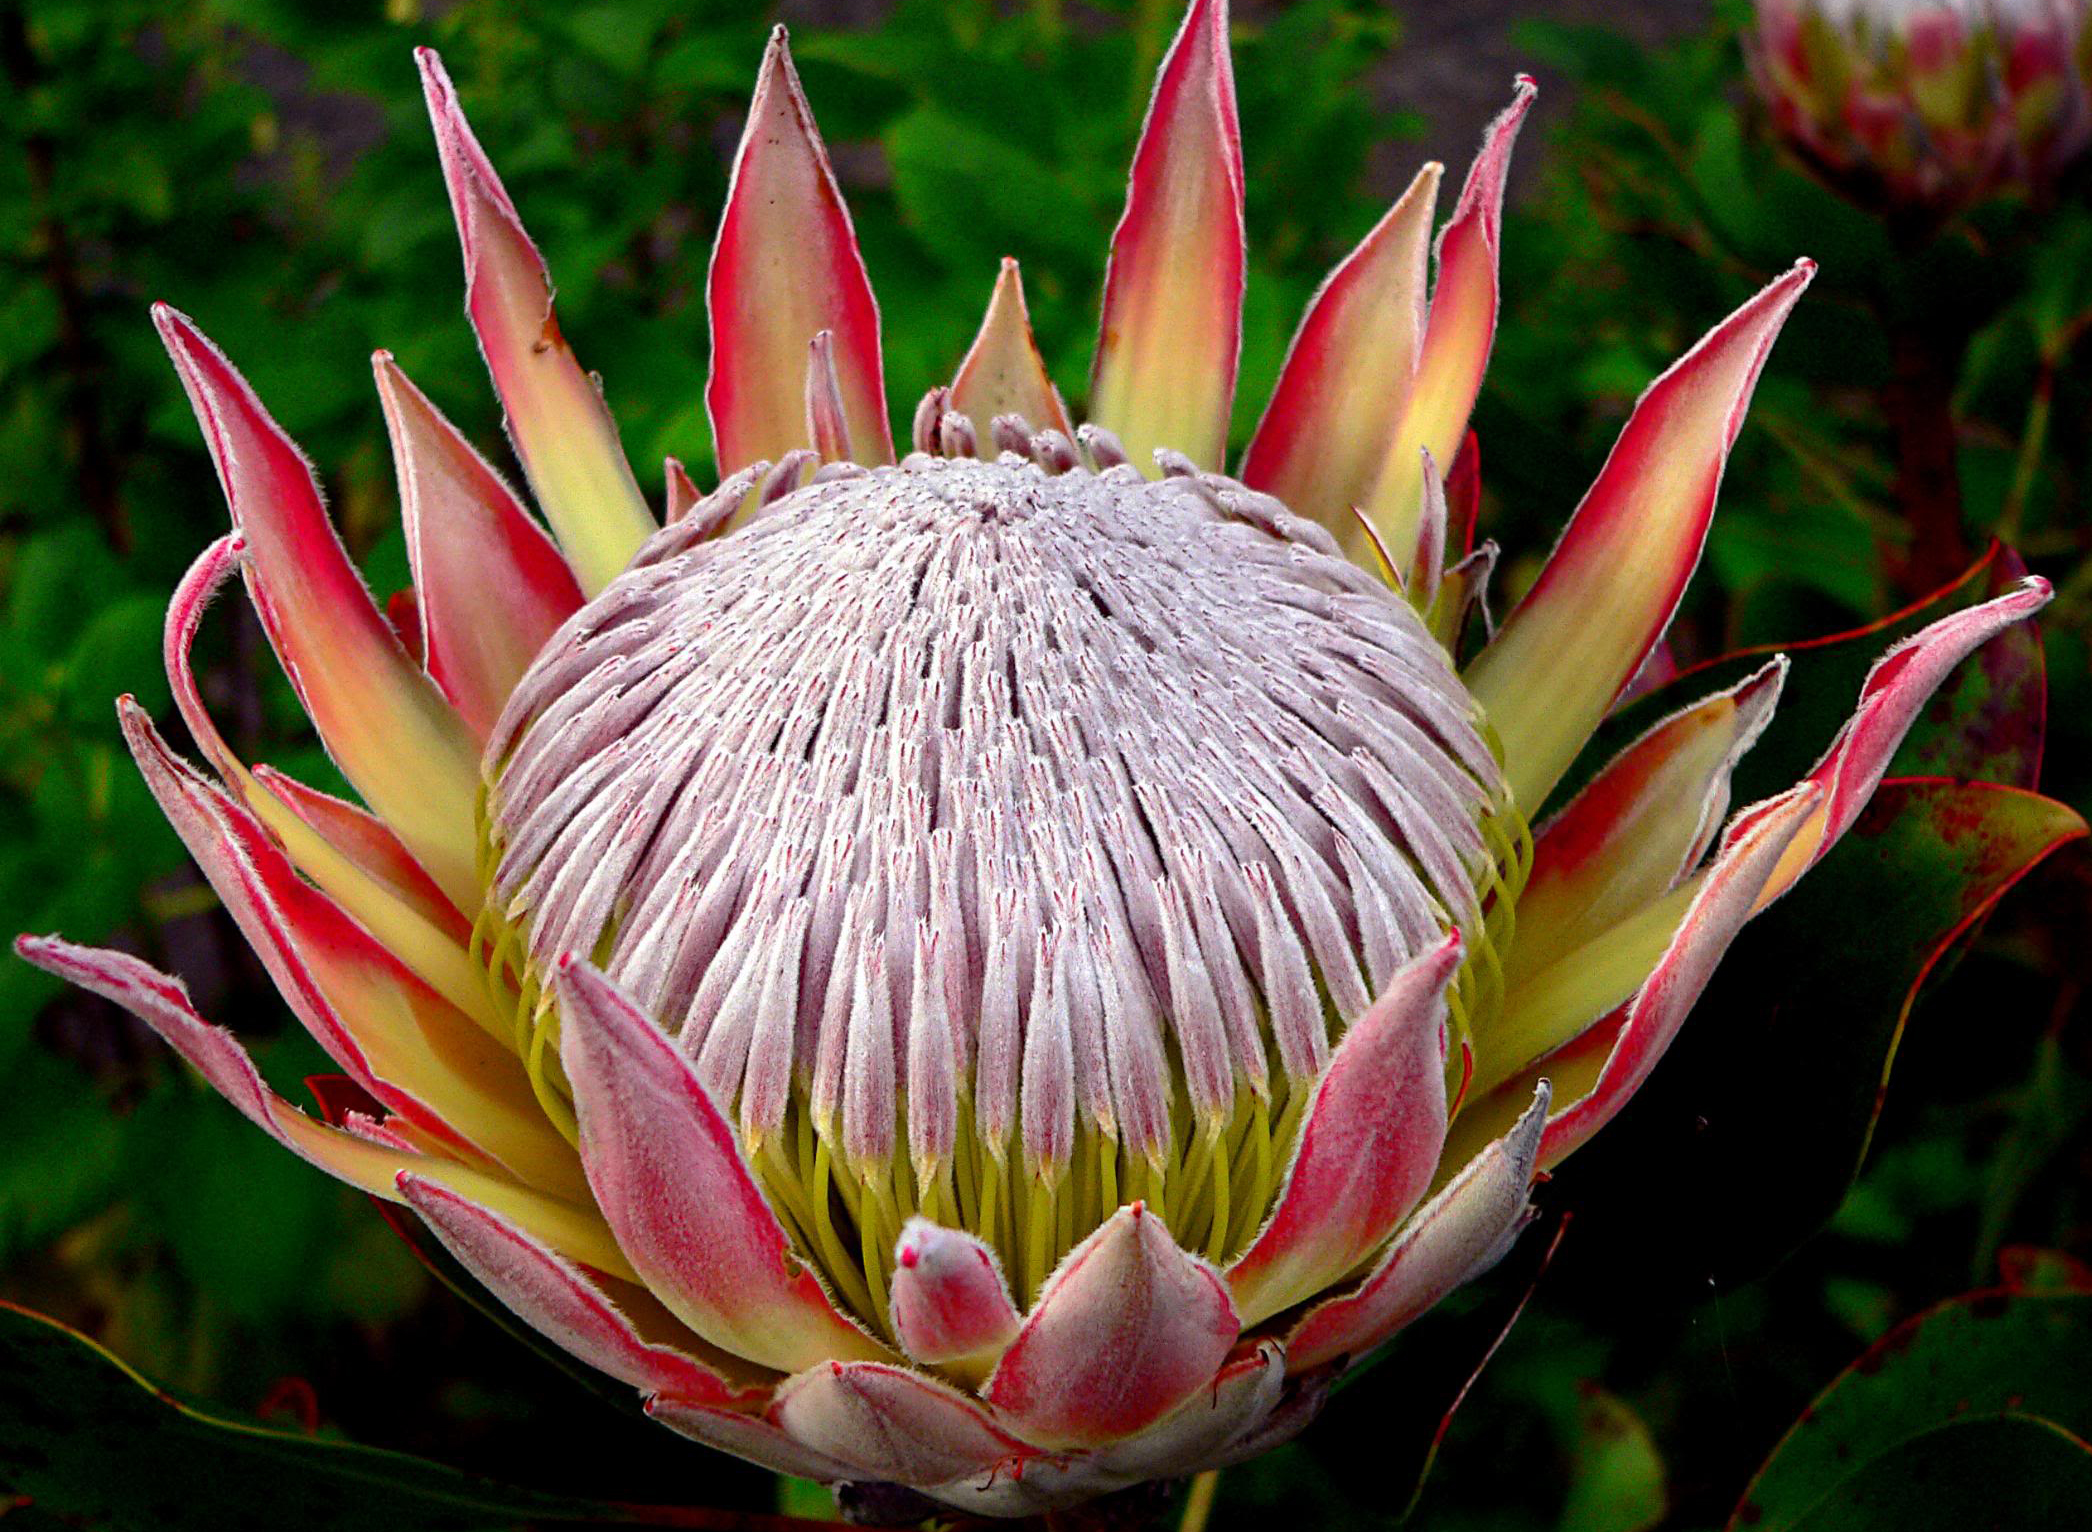
plant, flower, petal, botany, flora, publicdomain, protea, southafrica, kingprotea, macro photography, flowering plant, daisy family, land plant, proteales, protea family